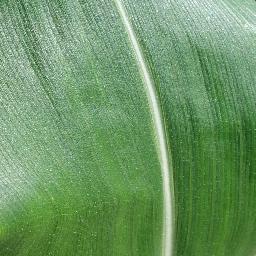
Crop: corn
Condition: (maize)_healthy